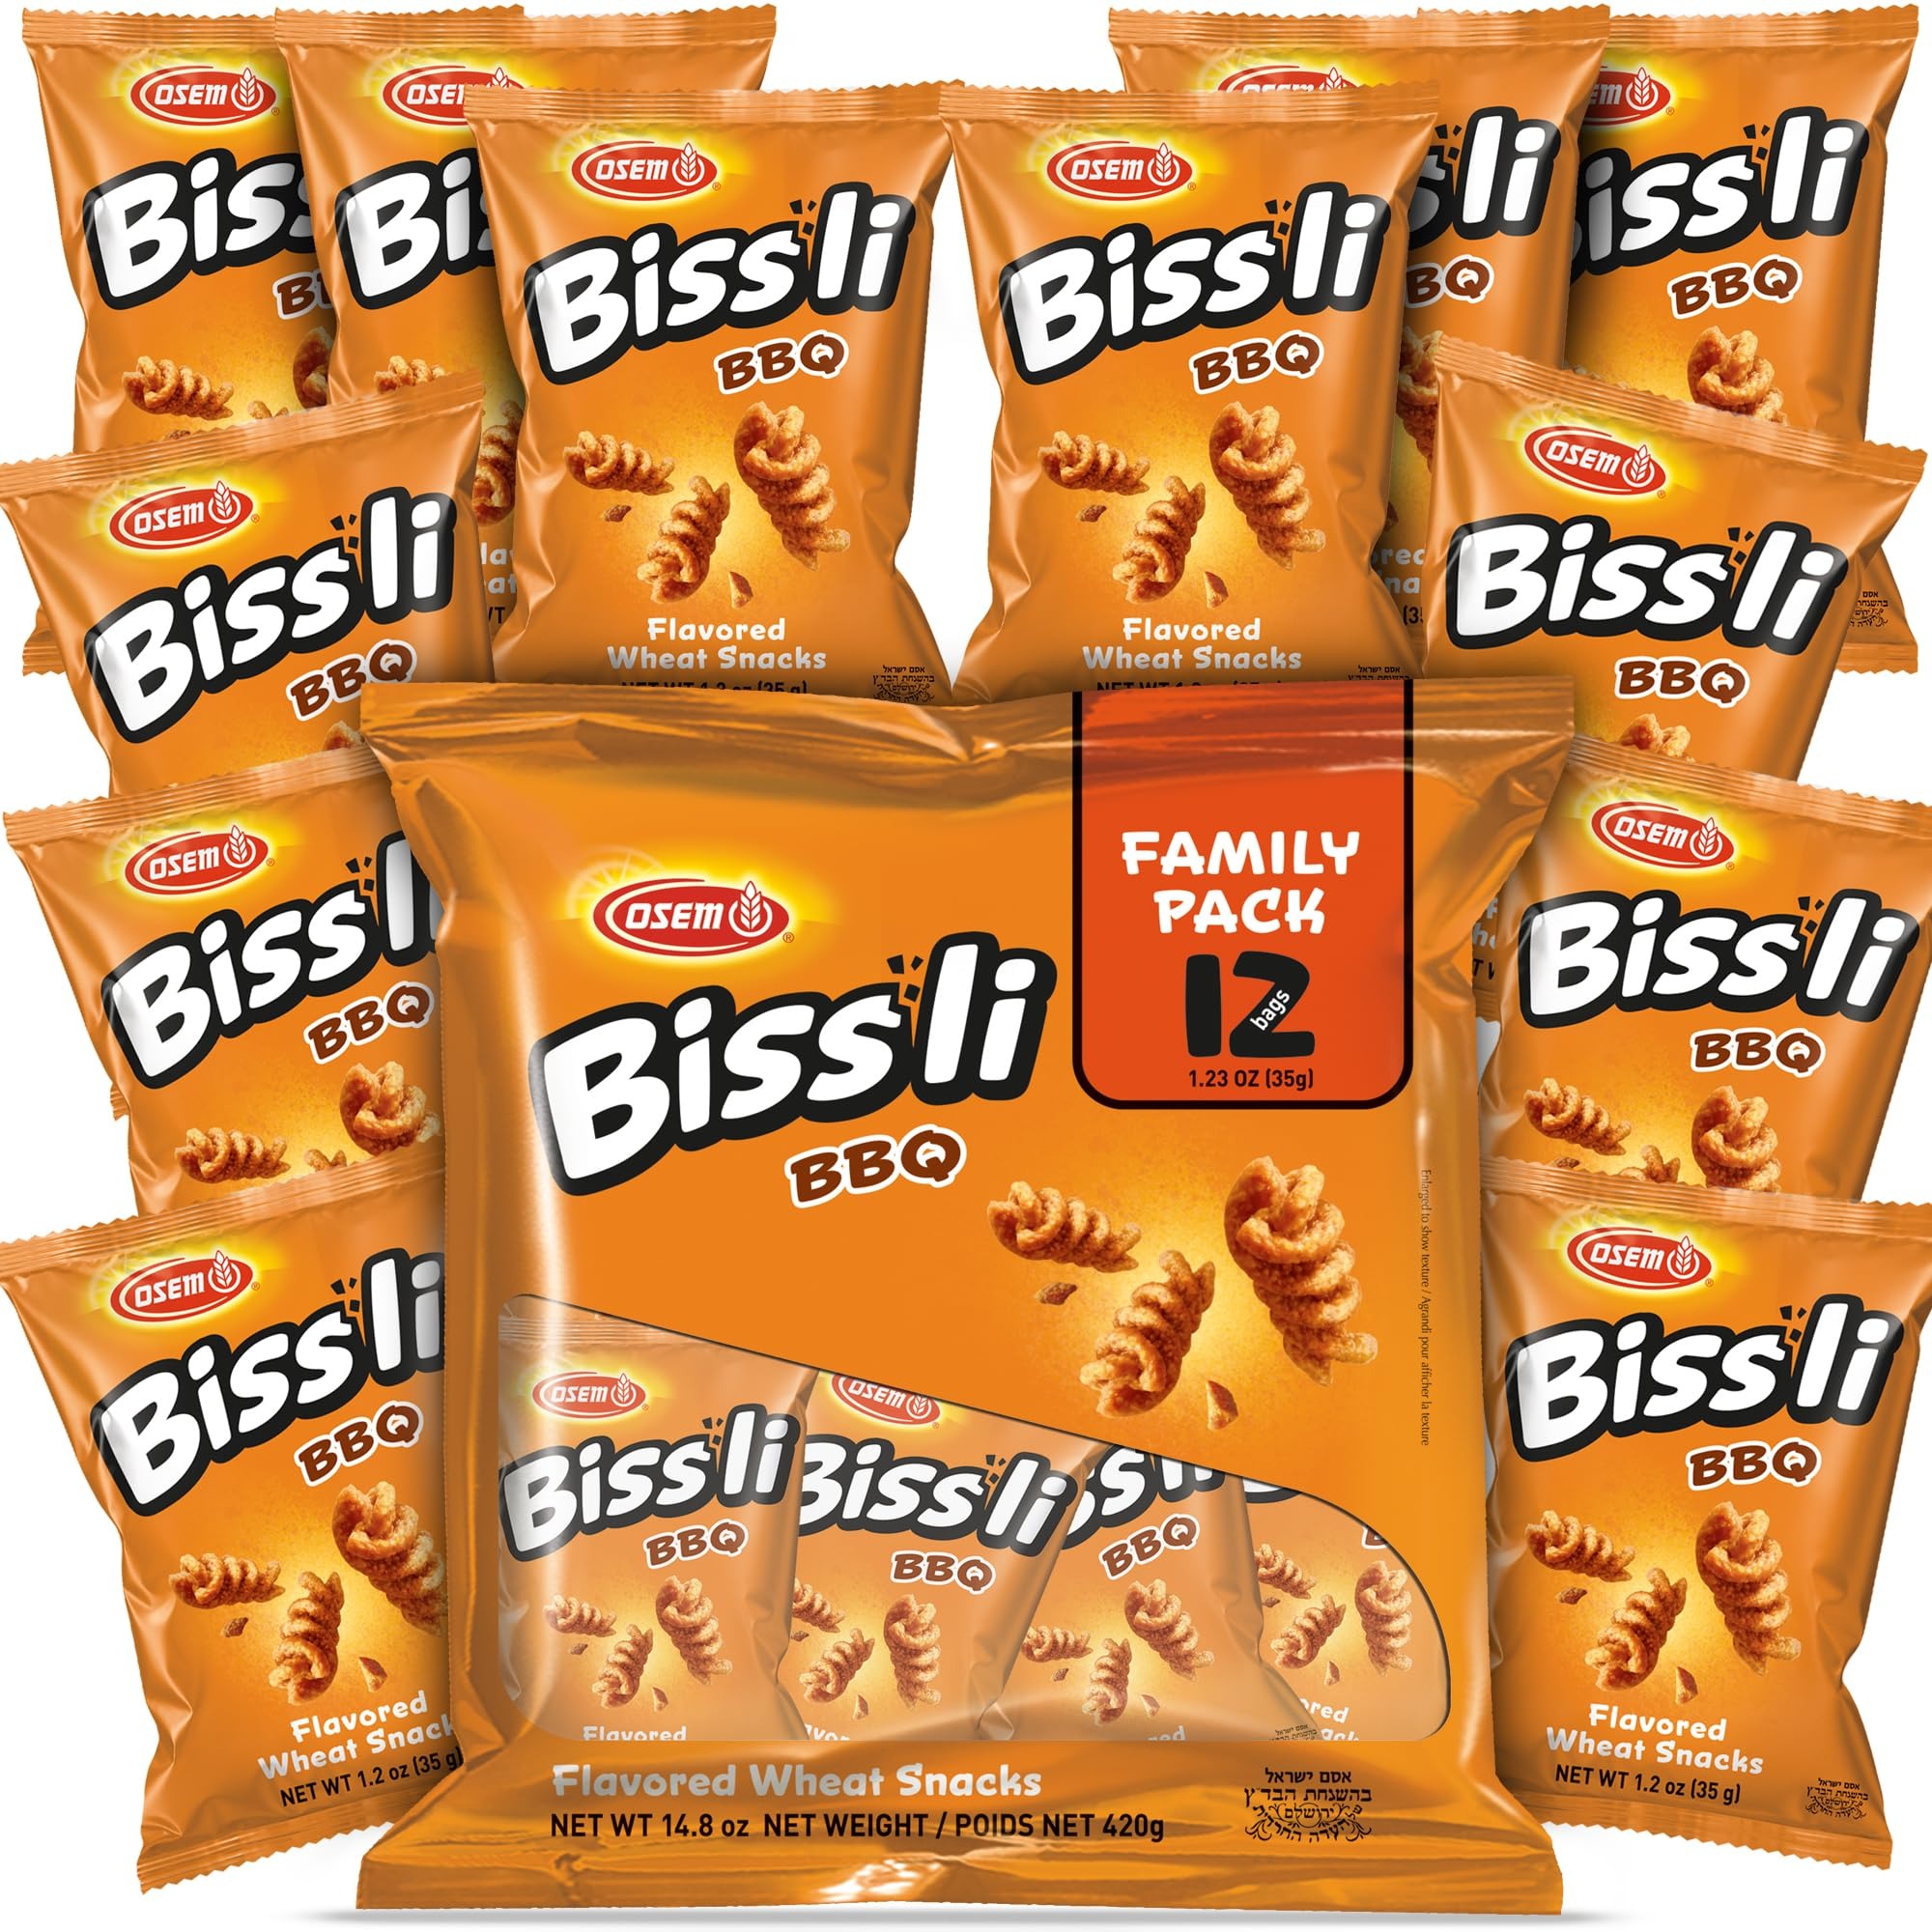
Item Name: Osem Bissli Crunchy BBQ Wheat Snack, 1.23oz Bags (Pack of 12) – Kosher, No Artificial Colors or Preservatives – Conveniently Packaged for On the Go Snacking
Bullet Point 1: Bold BBQ Flavor with Every Bite. Enjoy the irresistible, smoky BBQ taste combined with the signature crunch of Osem Bissli – a snack that satisfies any craving.
Bullet Point 2: Convenient Snack Packs. Each 1.23oz bag is individually packaged for ultimate freshness and portability, making it ideal for work, school, or travel.
Bullet Point 3: Perfect for Sharing or Solo Snacking. This 12-pack is great for family gatherings, picnics, or simply keeping your pantry stocked with a flavorful treat.
Bullet Point 4: Kosher Certified & Clean Ingredients. Snack confidently knowing this product is Kosher certified and made without artificial colors or preservatives.
Bullet Point 5: Versatile Snack for Any Occasion. Enjoy as a standalone snack or pair with dips, soups, or salads to add a unique crunch and BBQ flavor.
Product Description: Delight in the Crunch: Experience the smoky, savory BBQ flavor of Osem Bissli BBQ Wheat Snacks – a snack beloved by millions worldwide for its bold taste and unmistakable crunch. Individually Packaged for Freshness: Each 1.23oz bag is portioned for your convenience, ensuring freshness in every pack. These snack-sized portions are perfect for on-the-go lifestyles, from lunchboxes to road trips. Wholesome & Worry-Free: Kosher certified and free from artificial colors or preservatives, Osem Bissli BBQ Snacks offer a clean and wholesome snacking experience for everyone. Great for Sharing: With 12 individual bags, this pack is perfect for sharing at family events, parties, or with coworkers – or for enjoying all to yourself! Stock Up Now: Keep your pantry stocked with this 12-pack of Osem Bissli BBQ Snacks and never run out of your favorite crunchy treat. Order yours today!
Value: 14.76
Unit: Ounce

Price: 18.99